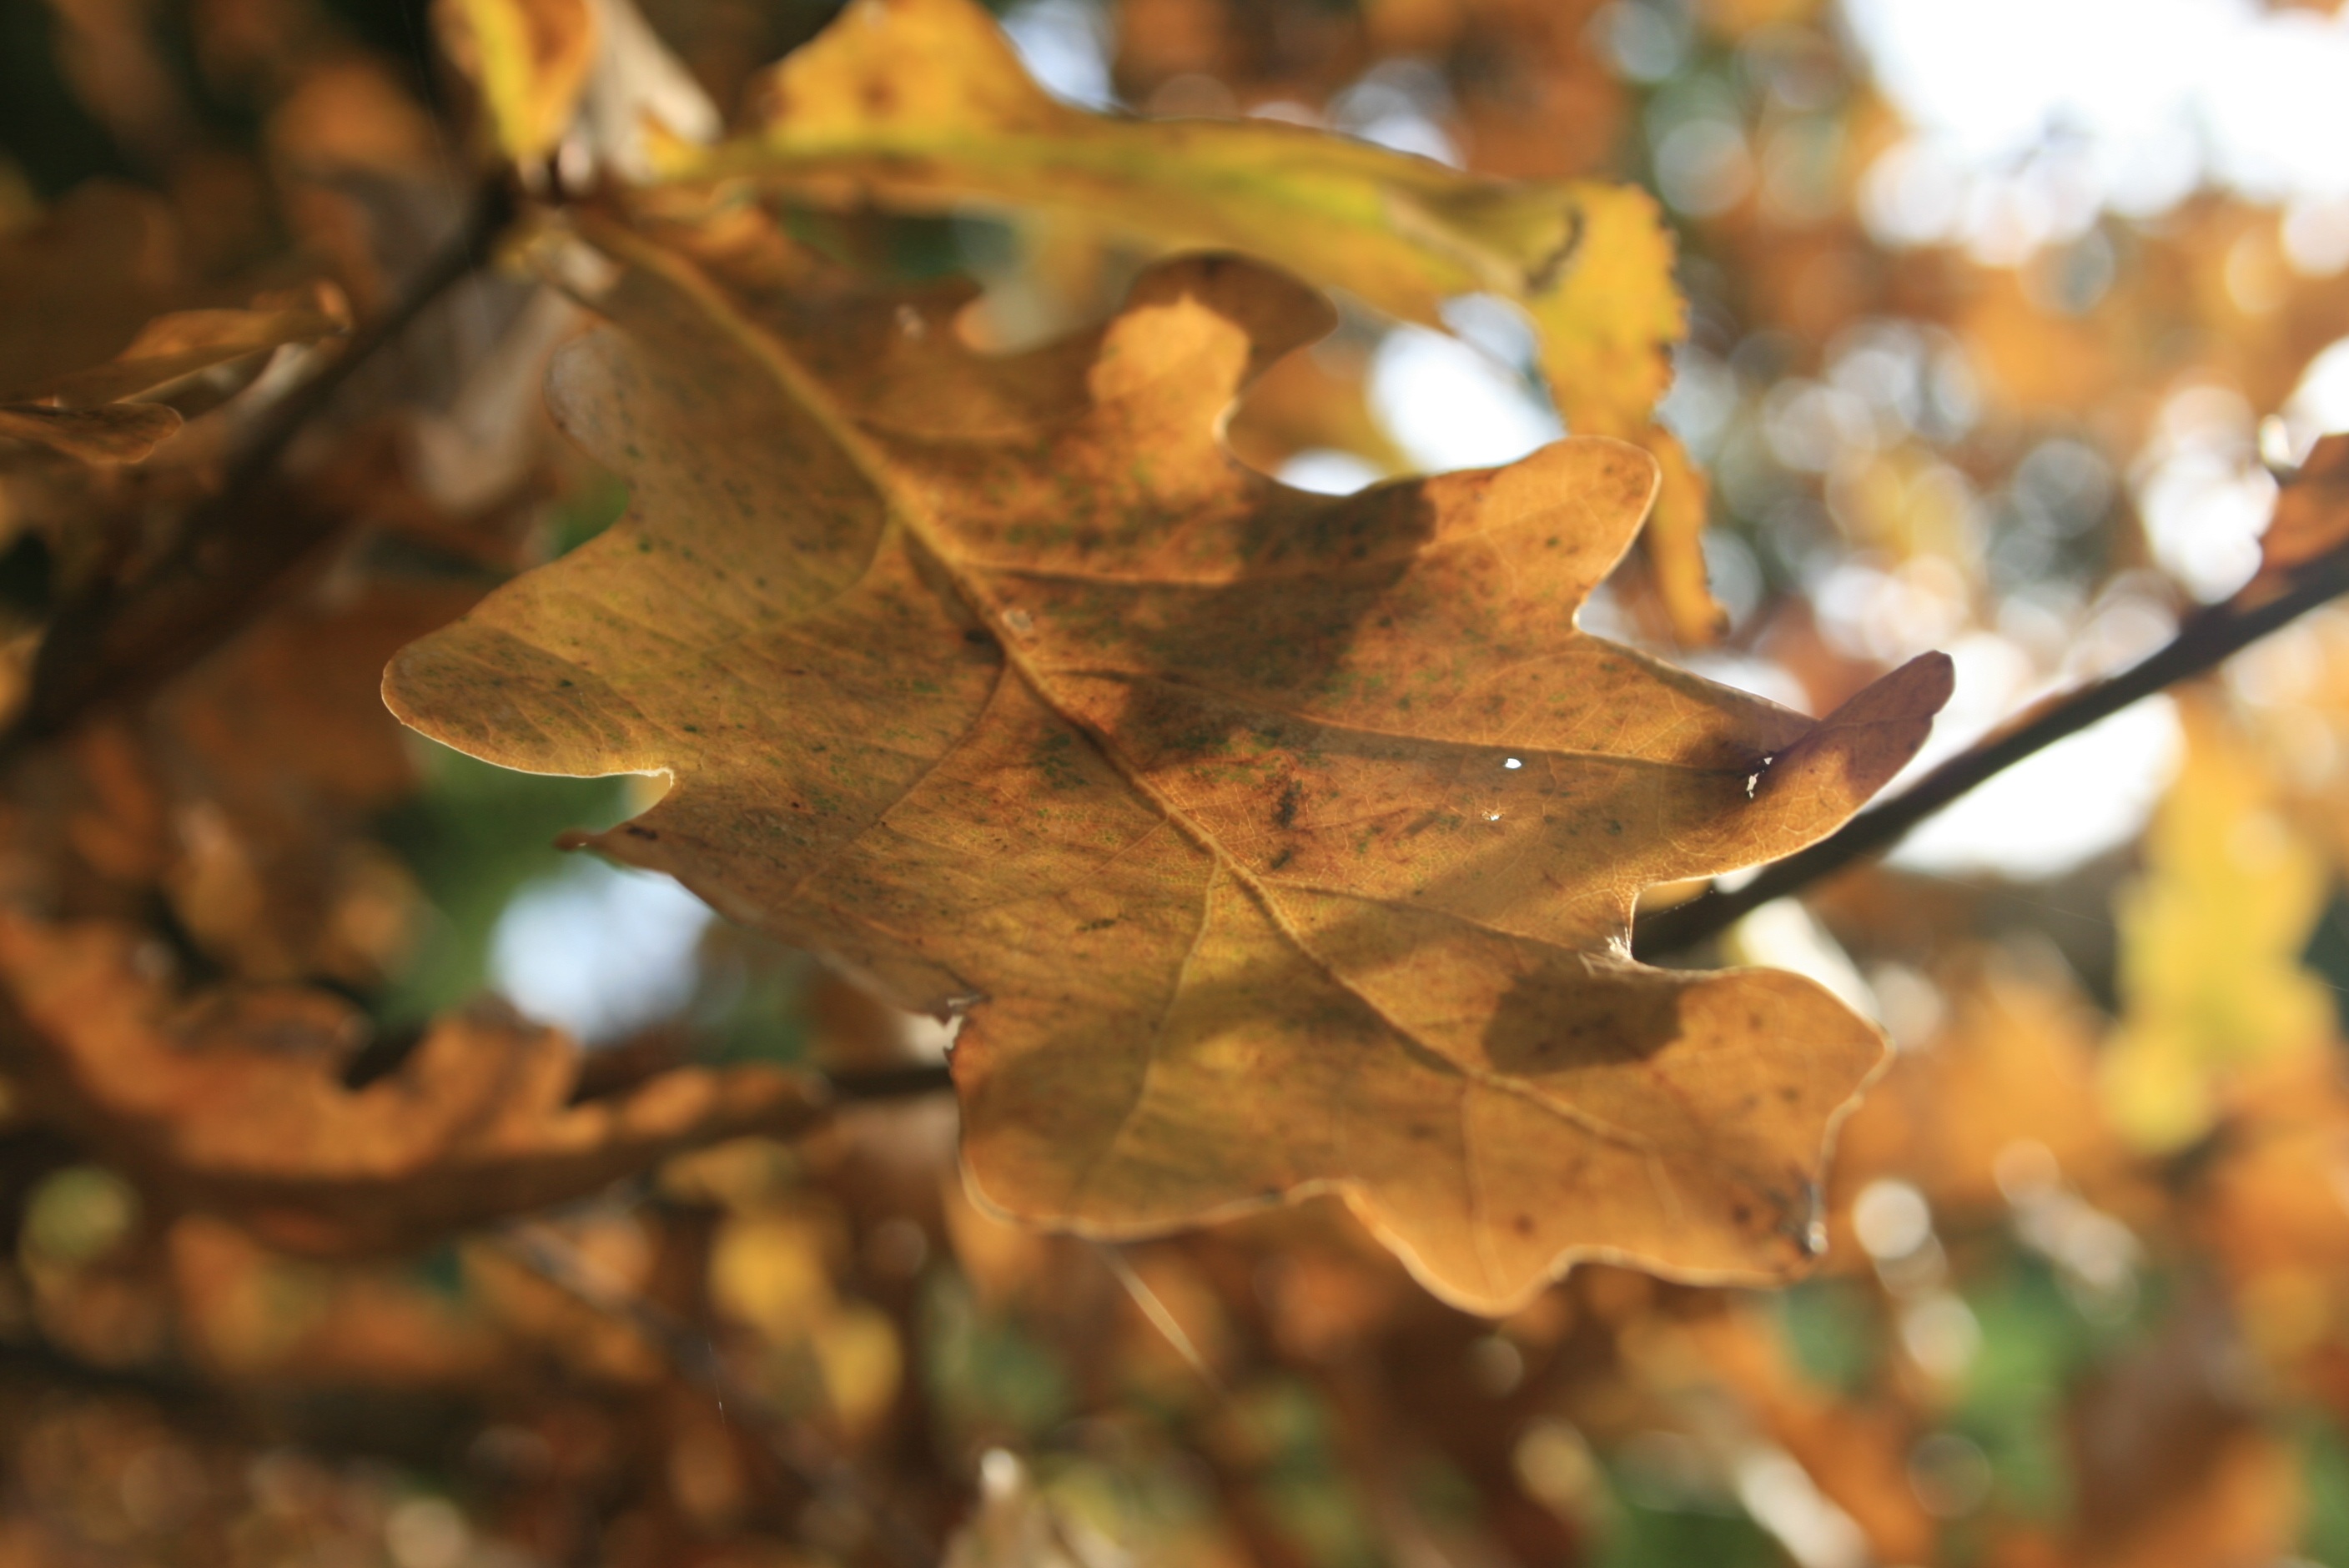
tree, nature, branch, plant, hiking, leaf, autumn, season, maple tree, maple leaf, close up, deciduous, oak, macro photography, hemmen, flowering plant, woody plant, land plant